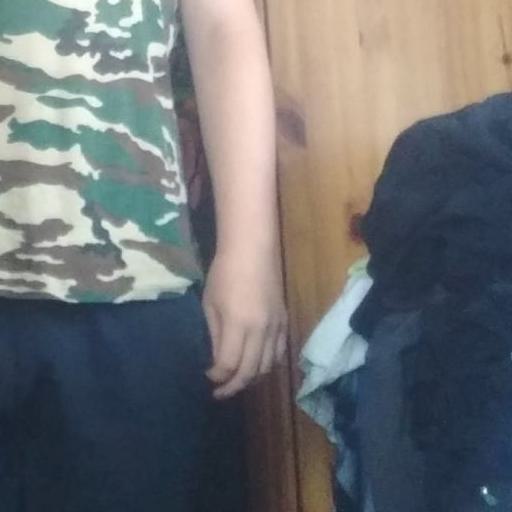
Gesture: no_gesture